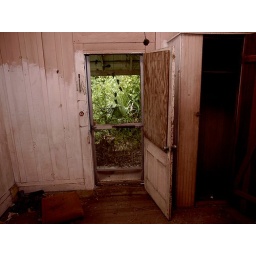
Back door of the abandoned house on the Rivers property near Fruitland Park, Florida.